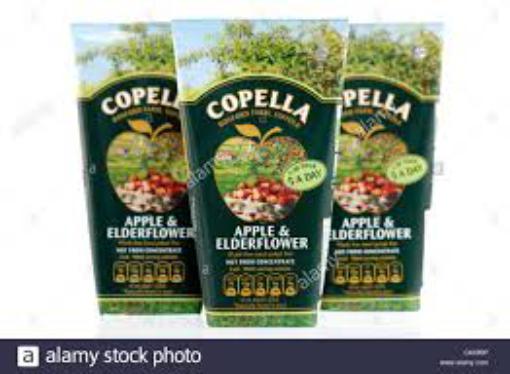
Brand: copella
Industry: Food